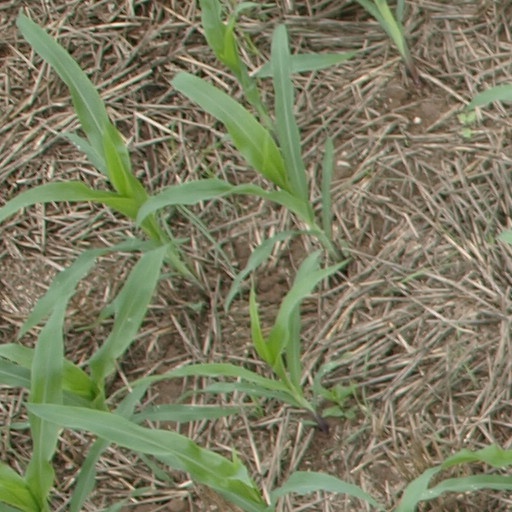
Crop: maize; corn